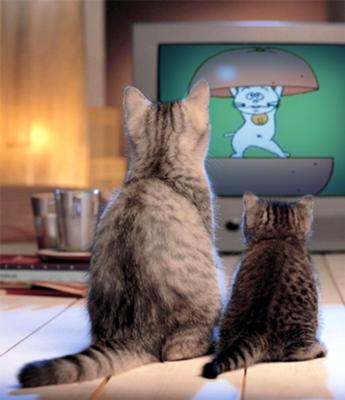
回答: ゴールデンタイムに裸が映った時の気まずい瞬間